Samo Zaen

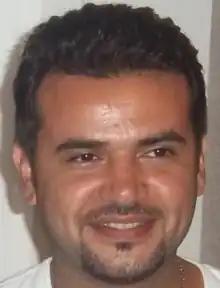

Samo Zaen (real name Osama Alabras - born on 10 November 1979 in Kuwait) is a Syrian singer and actor, he began his career in 1999 after releasing his first album "Mili Ya Hilwa". Samo Zaen has released more than five albums under the Egyptian production company Mazzika and has also collaborated with Kelma Music on a separate album.